Peter Lanzani

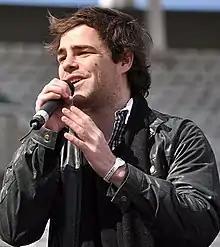
Lanzani in 2011

Juan Pedro "Peter" Lanzani (born 24 August 1990) is an Argentine actor and singer and former child model. He is best known for his role on the Cris Morena television series "Casi Ángeles" playing Thiago Bedoya Agüero, and as a member of the music group Teen Angels. He is also known for his roles in "Argentina 1985" by Santiago Mitre and "El Clan" by Pablo Trapero.